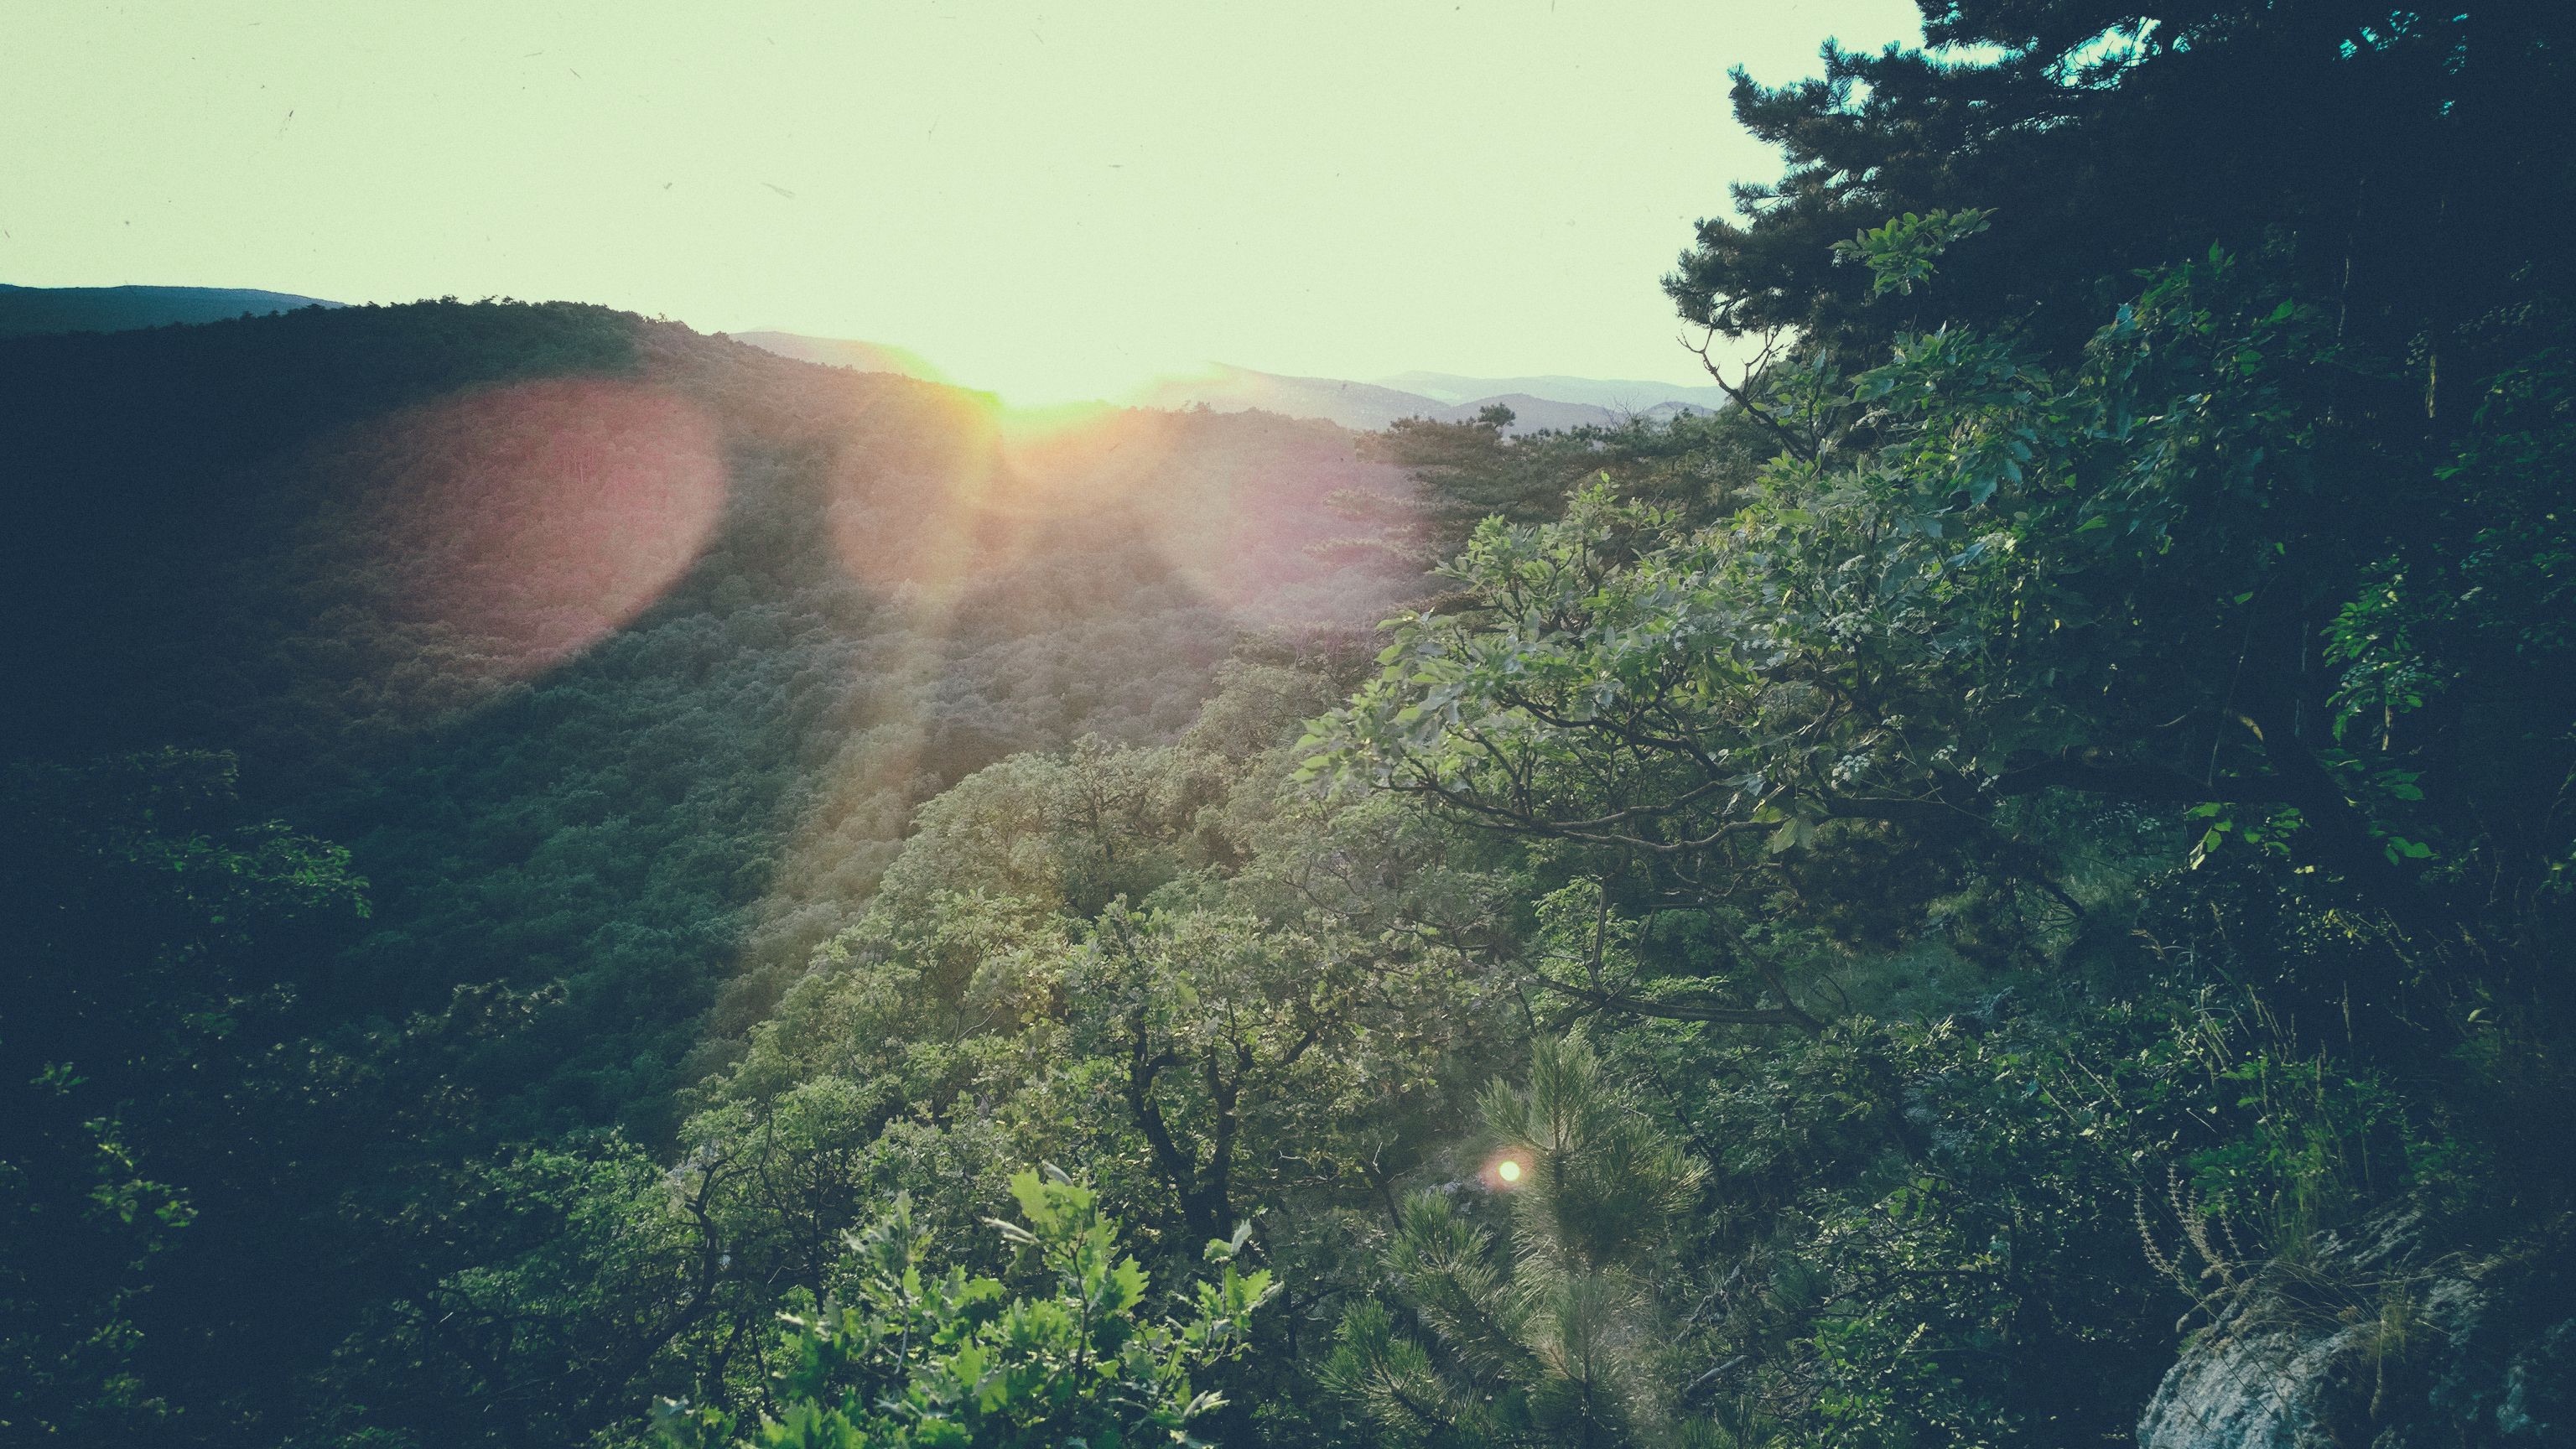
sea, coast, nature, forest, mountain, sky, mist, sunlight, morning, hill, jungle, terrain, habitat, landform, geographical feature, atmospheric phenomenon, atmosphere of earth